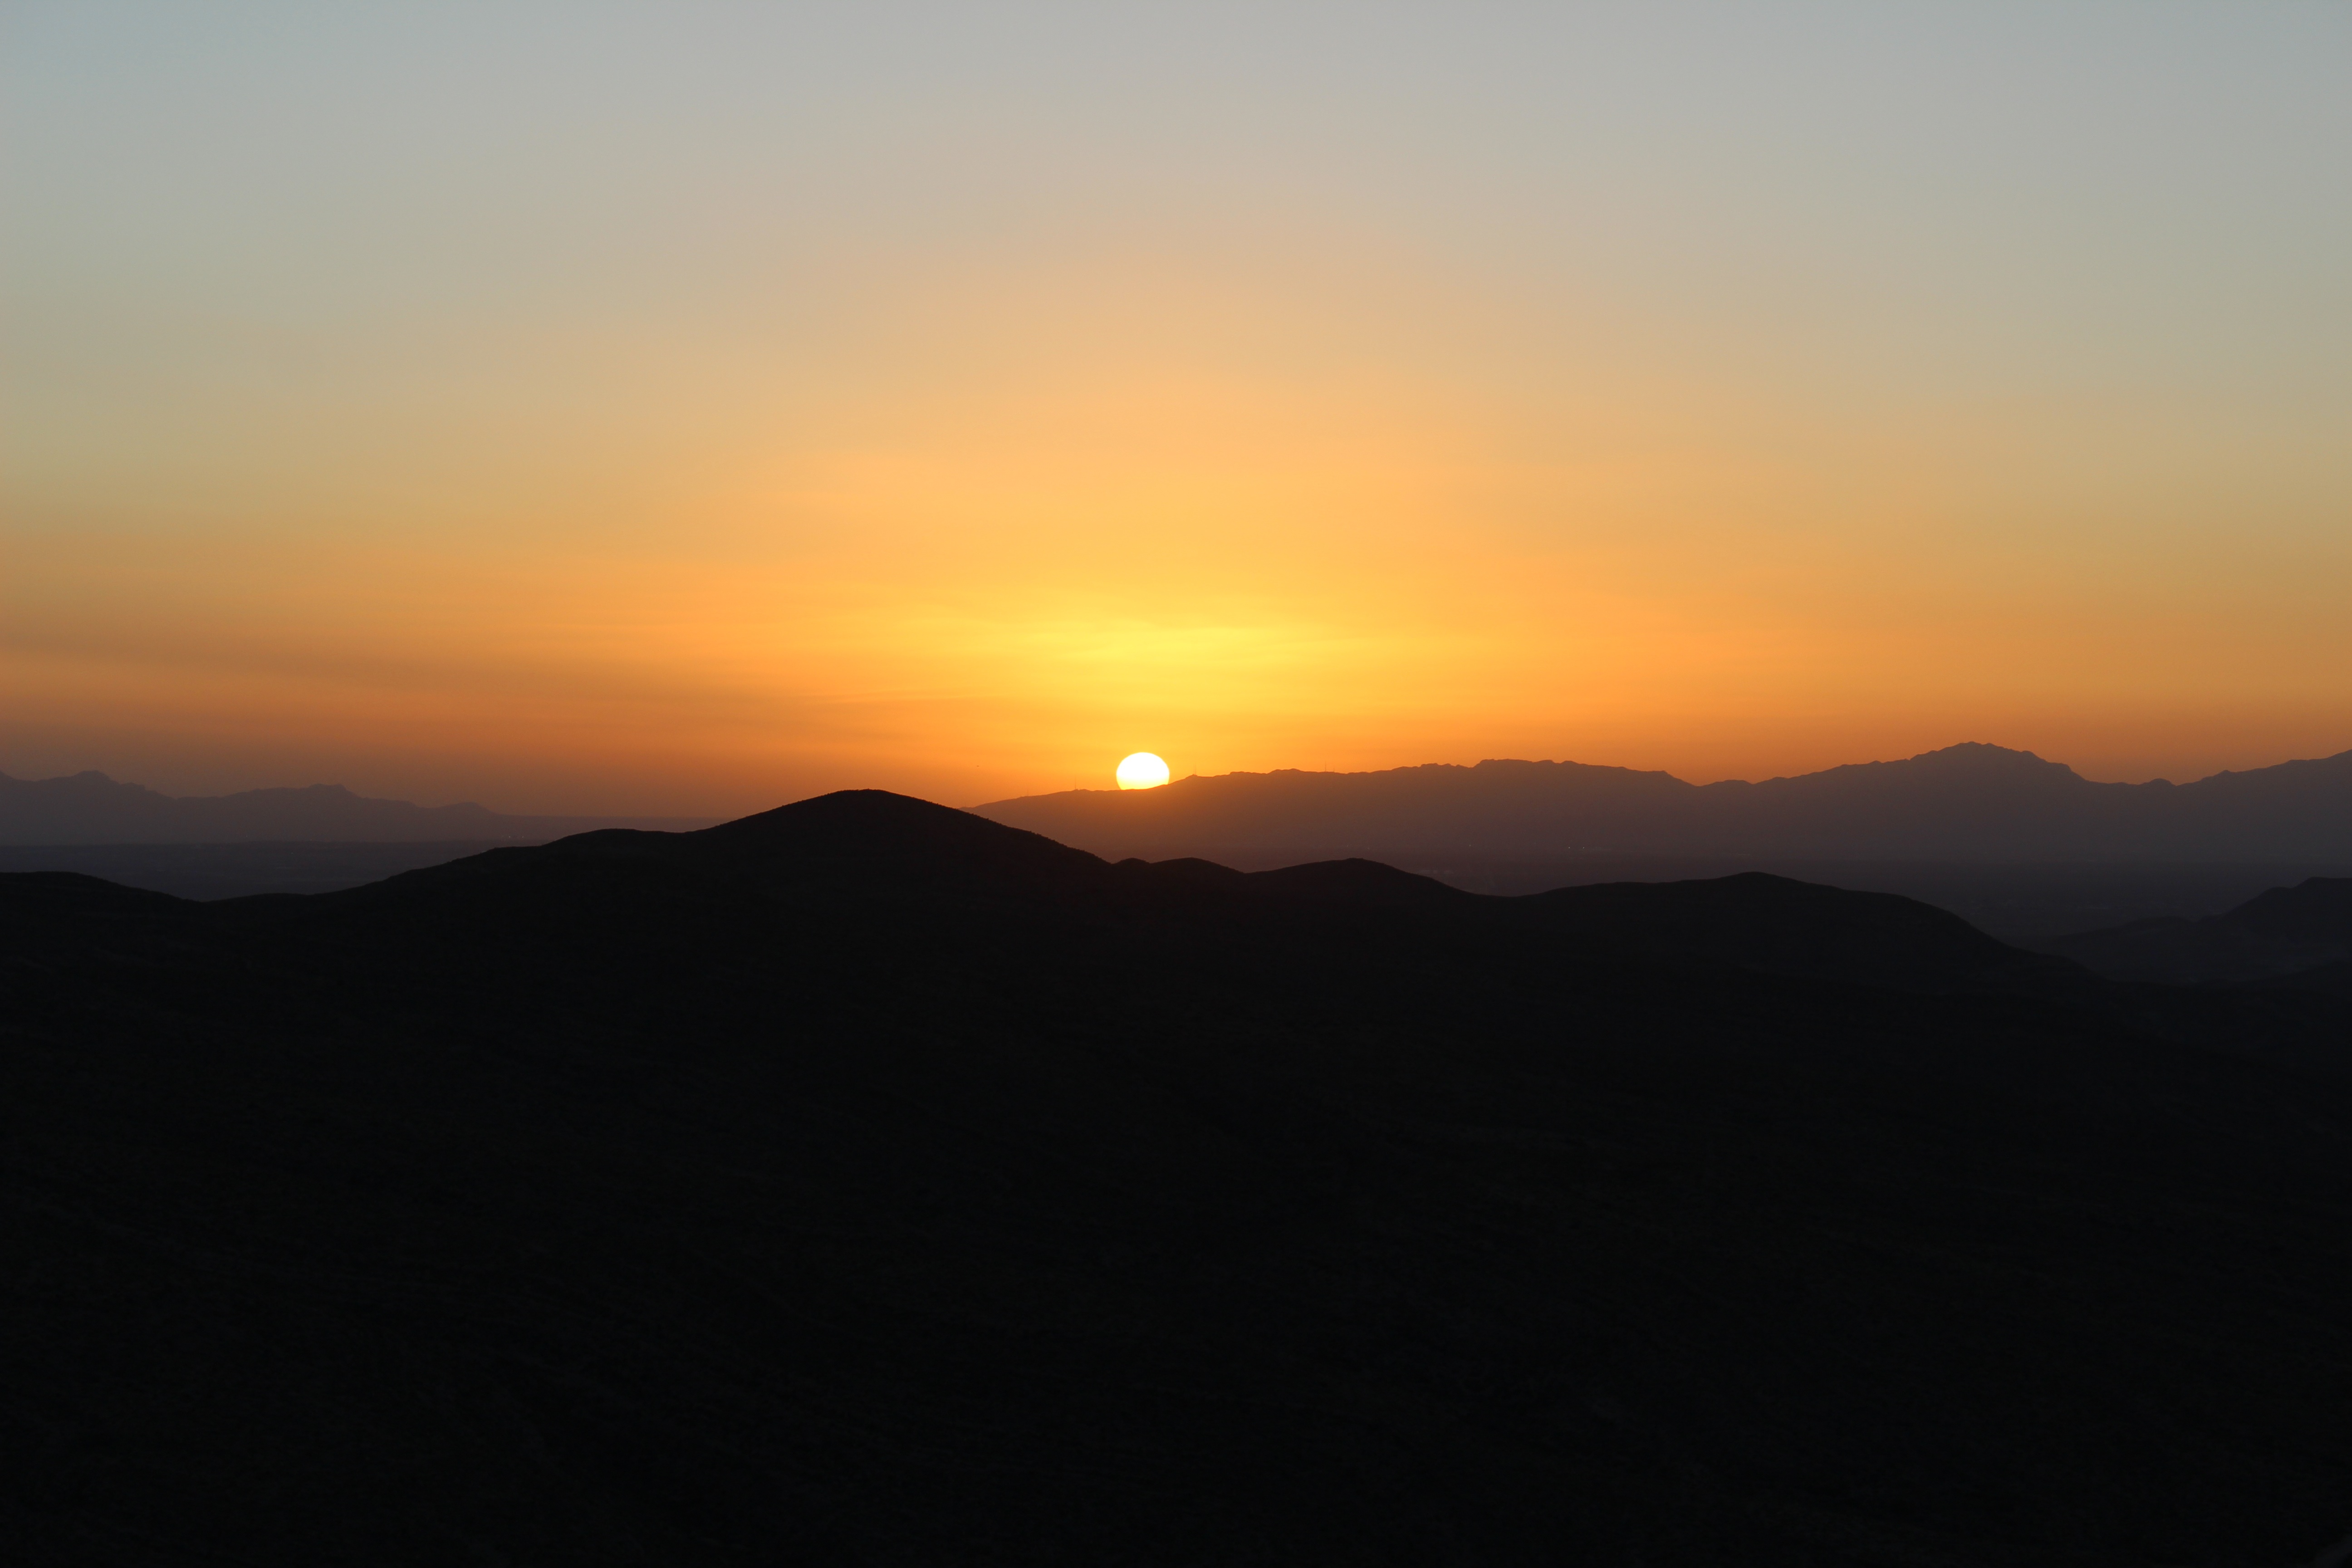
nature, horizon, mountain, sky, sun, sunrise, sunset, morning, hill, dawn, dusk, evening, orange, mountains, afterglow, landform, atmospheric phenomenon, mountainous landforms, red sky at morning